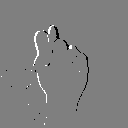
ASL letter: t